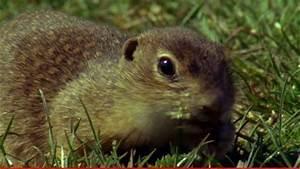
squirrel